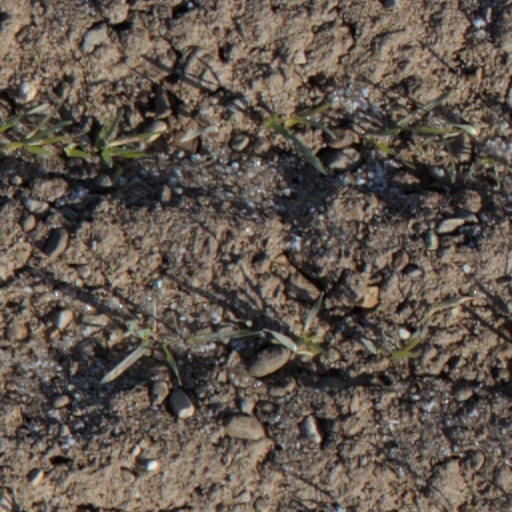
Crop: wheat